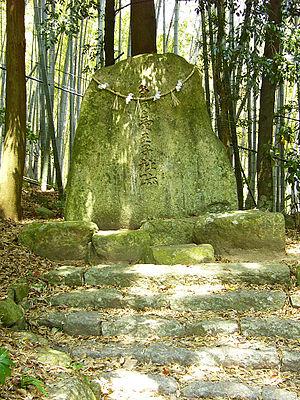
Le Daimonzaka est un chemin de colline se situant près de la ville japonaise de Nachikatsuura. Il mène au temple de Kumanonachi-taisha et fait partie du sentier moyen des sites sacrés et chemins de pèlerinage dans les monts Kii. Le chemin est bordé de nombreux temples, notamment du Tabuke-ōji et du Seiganto-ji.
Les kujūkuōji sont de petits autels shinto situés sur les chemins de pèlerinage dans les monts Kii.